Which point is corresponding to the reference point?
Reference image:
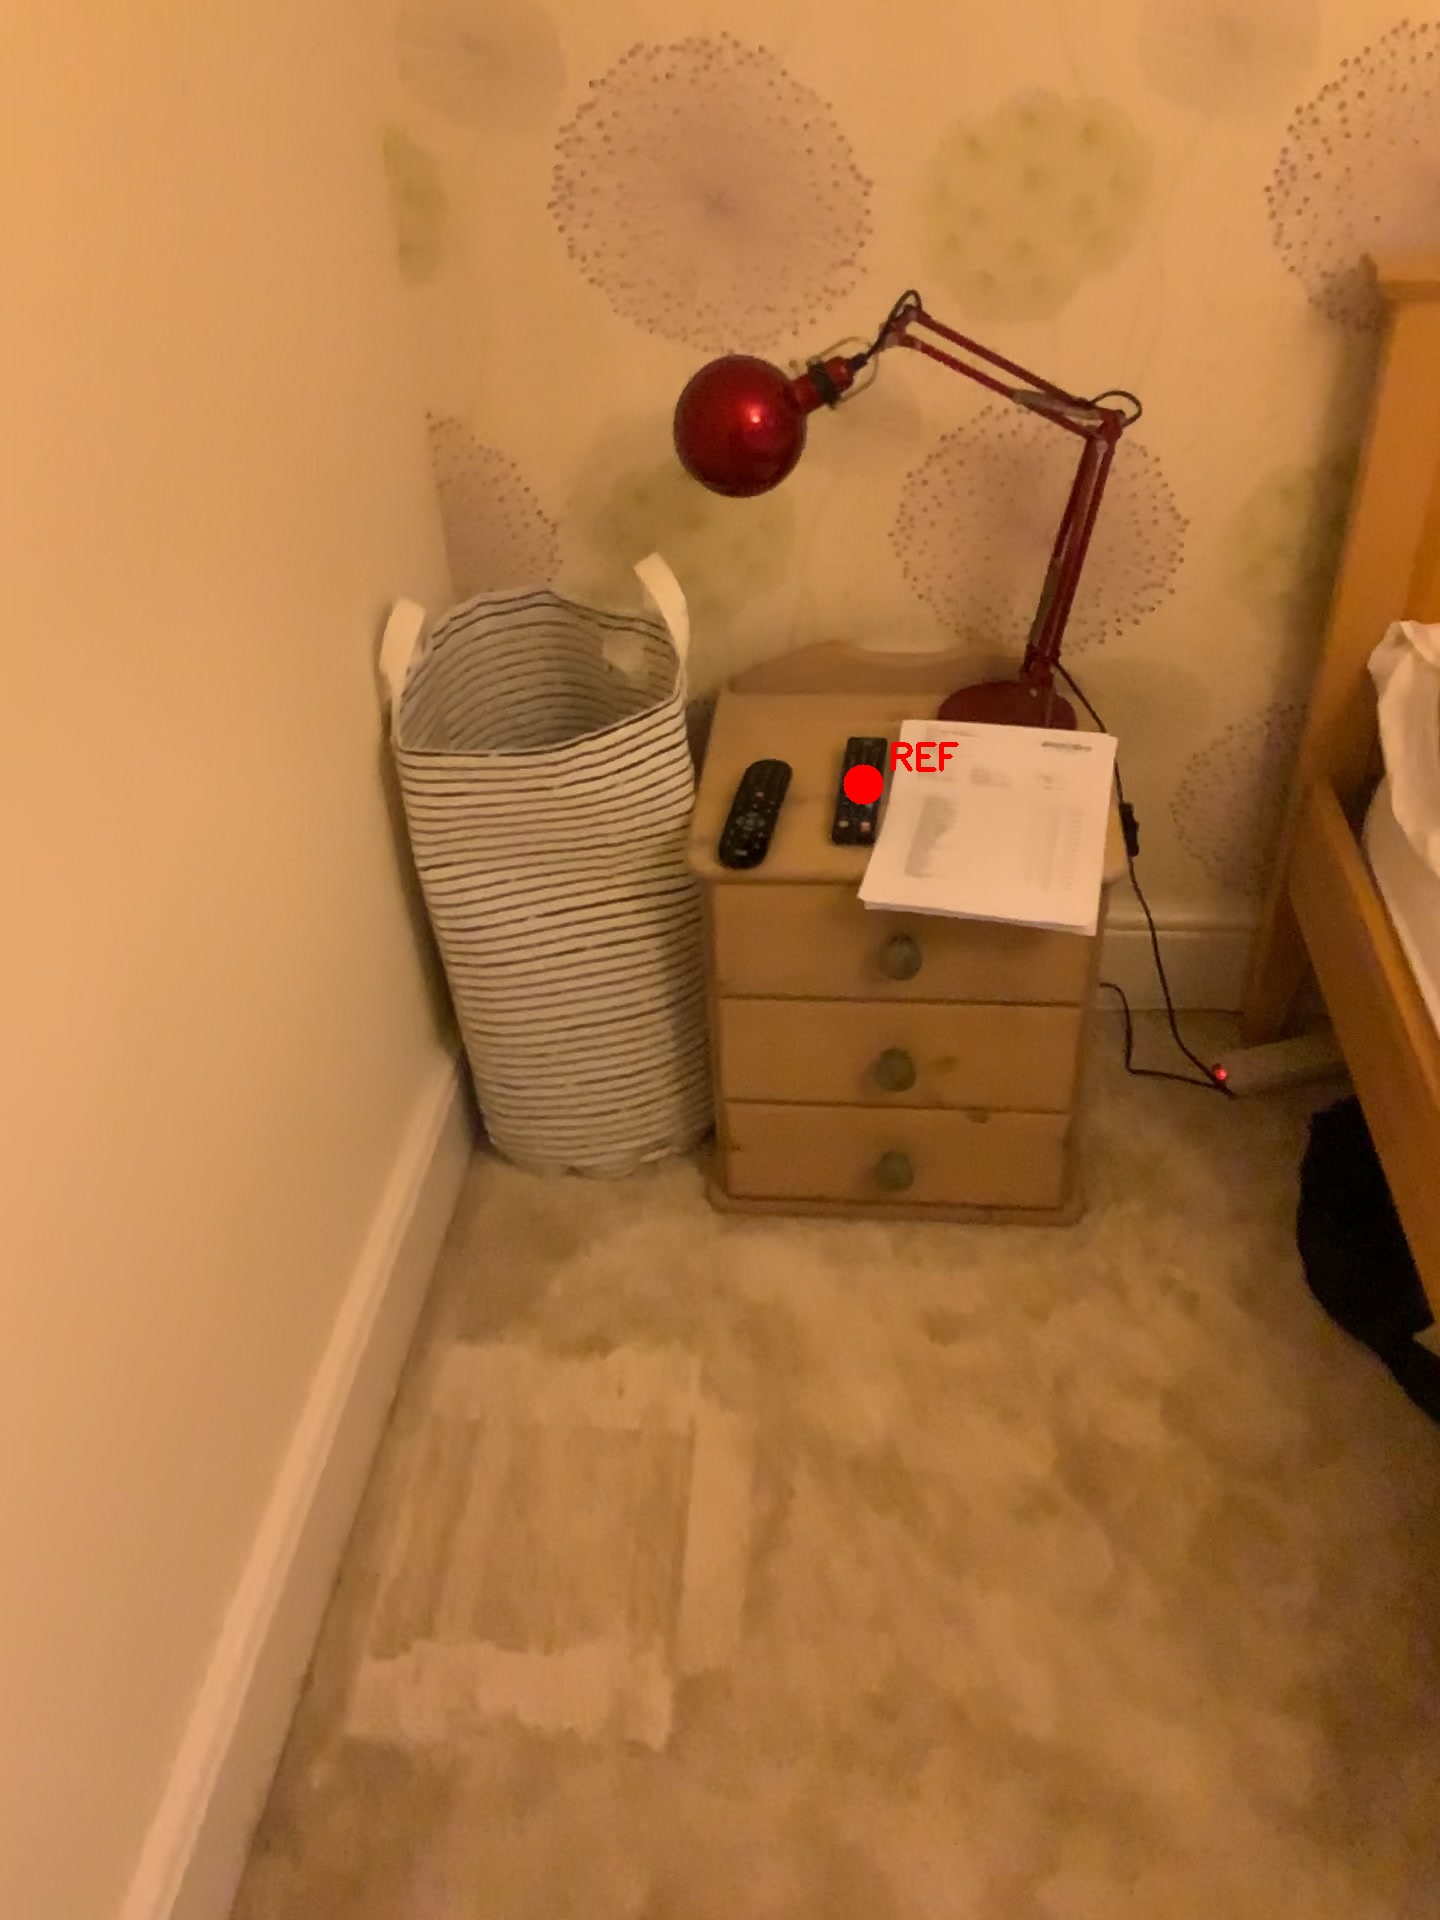
Option image:
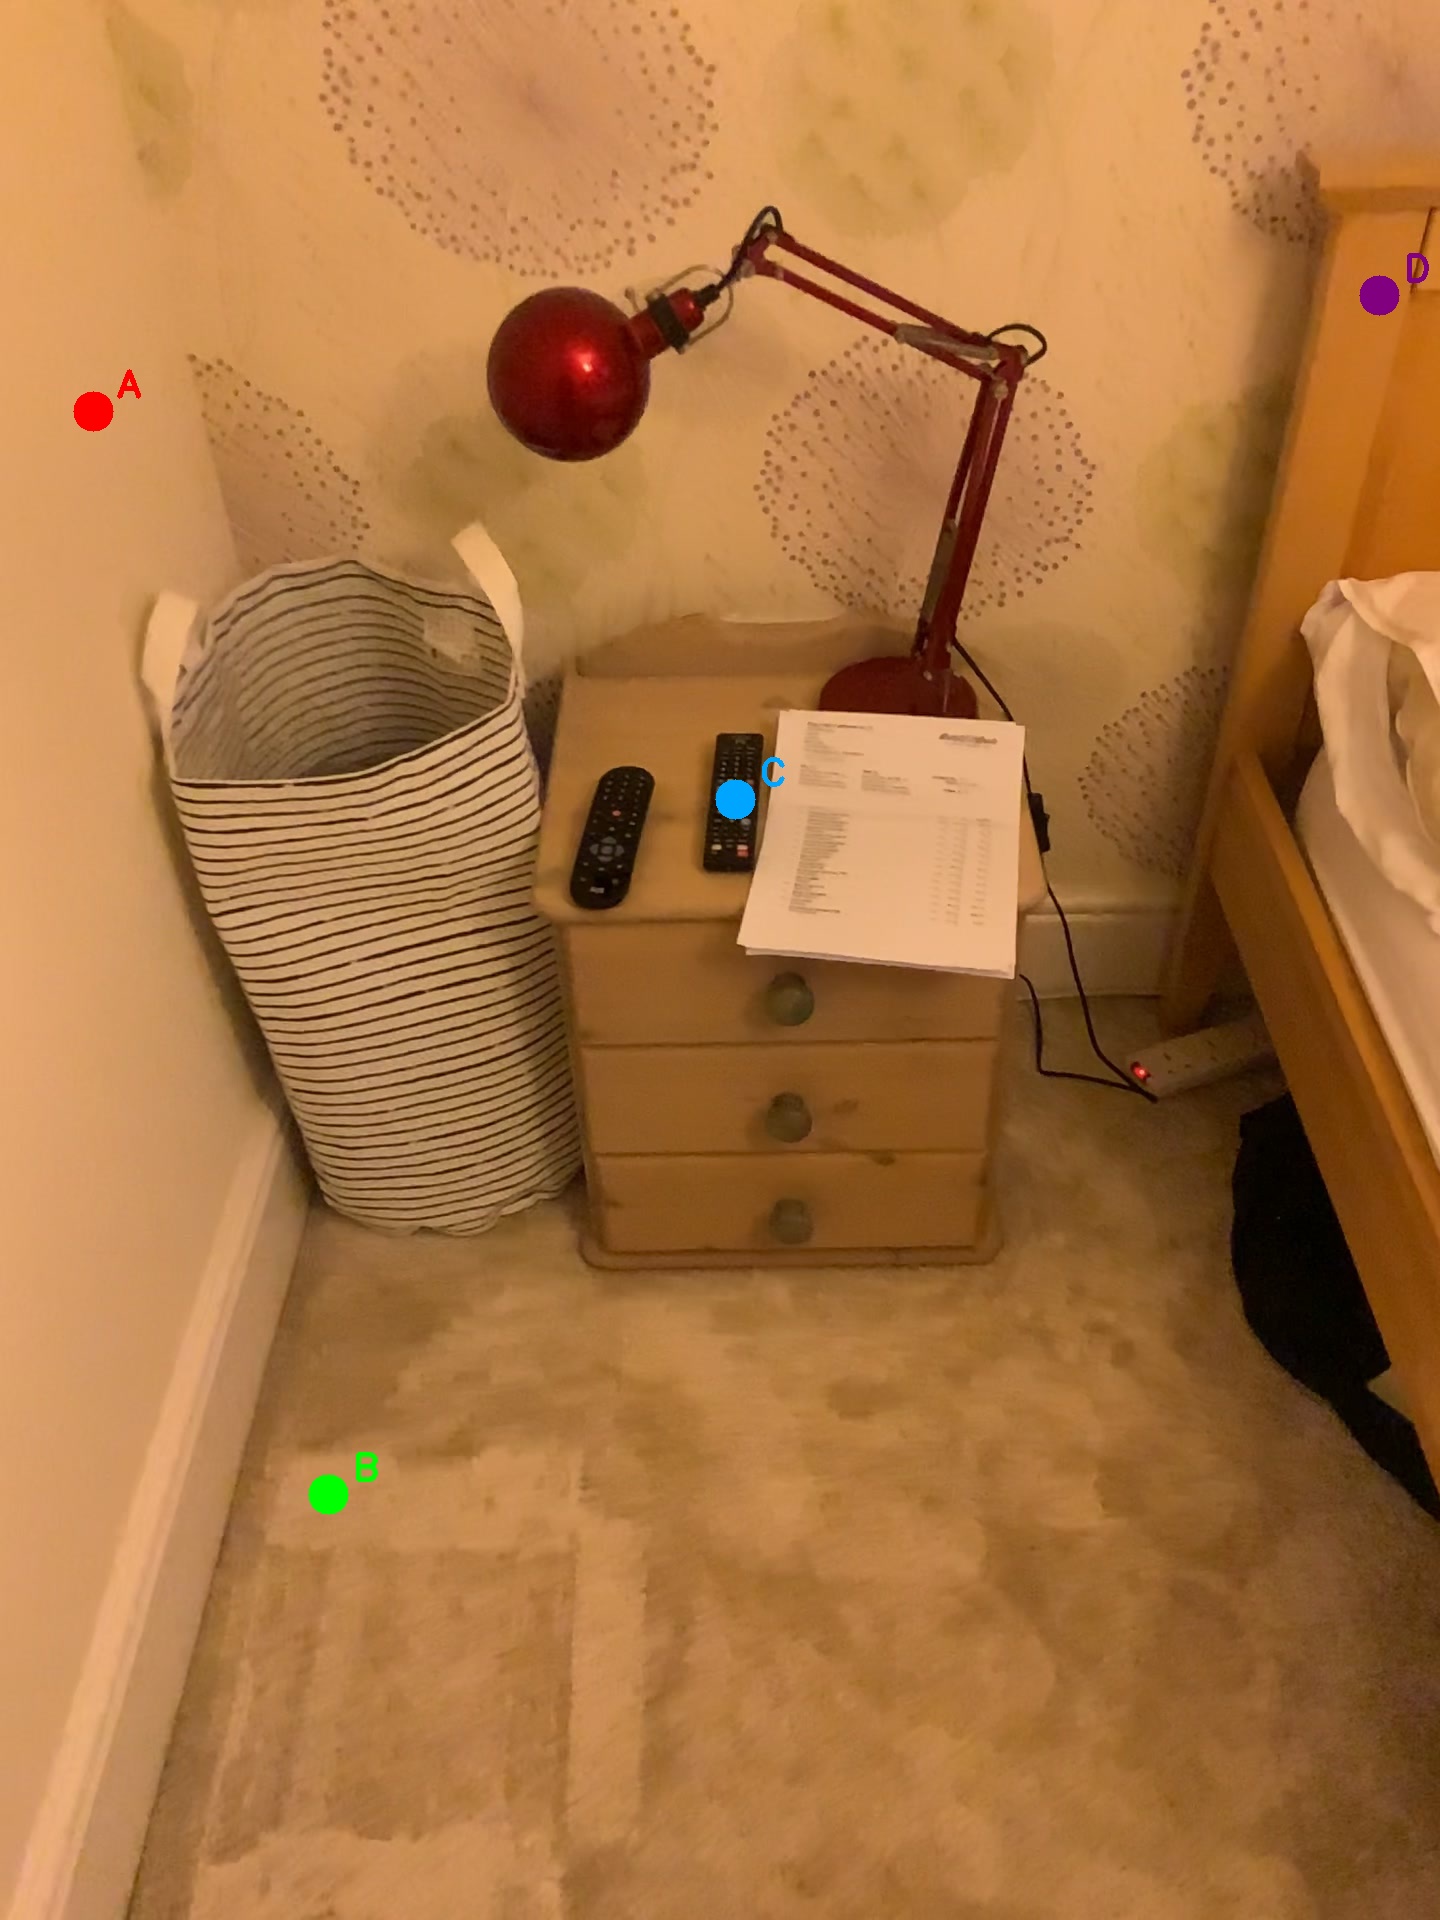
Choices:
Point A
Point B
Point C
Point D
Answer: (C)